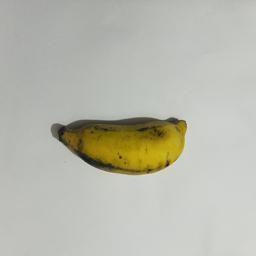
Banana variety: Bangla Kola